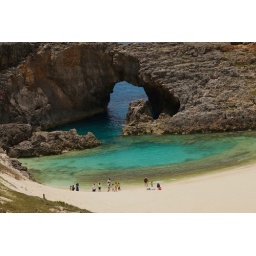
&amp;quot;Enclosed&amp;quot; beach in Minamijima... We had our lunch here!! Was so hottttt but the water was refreshing.